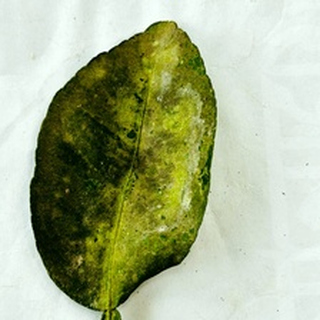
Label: lemon_sooty_mould